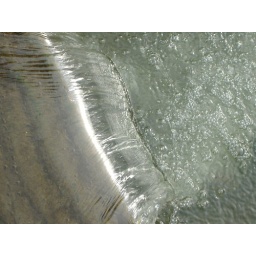
water under the bridge